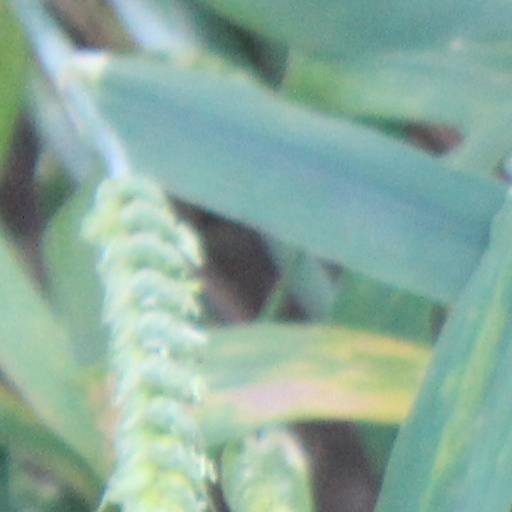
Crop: wheat